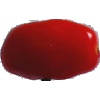
Label: Tomato 2